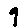
Label: 9